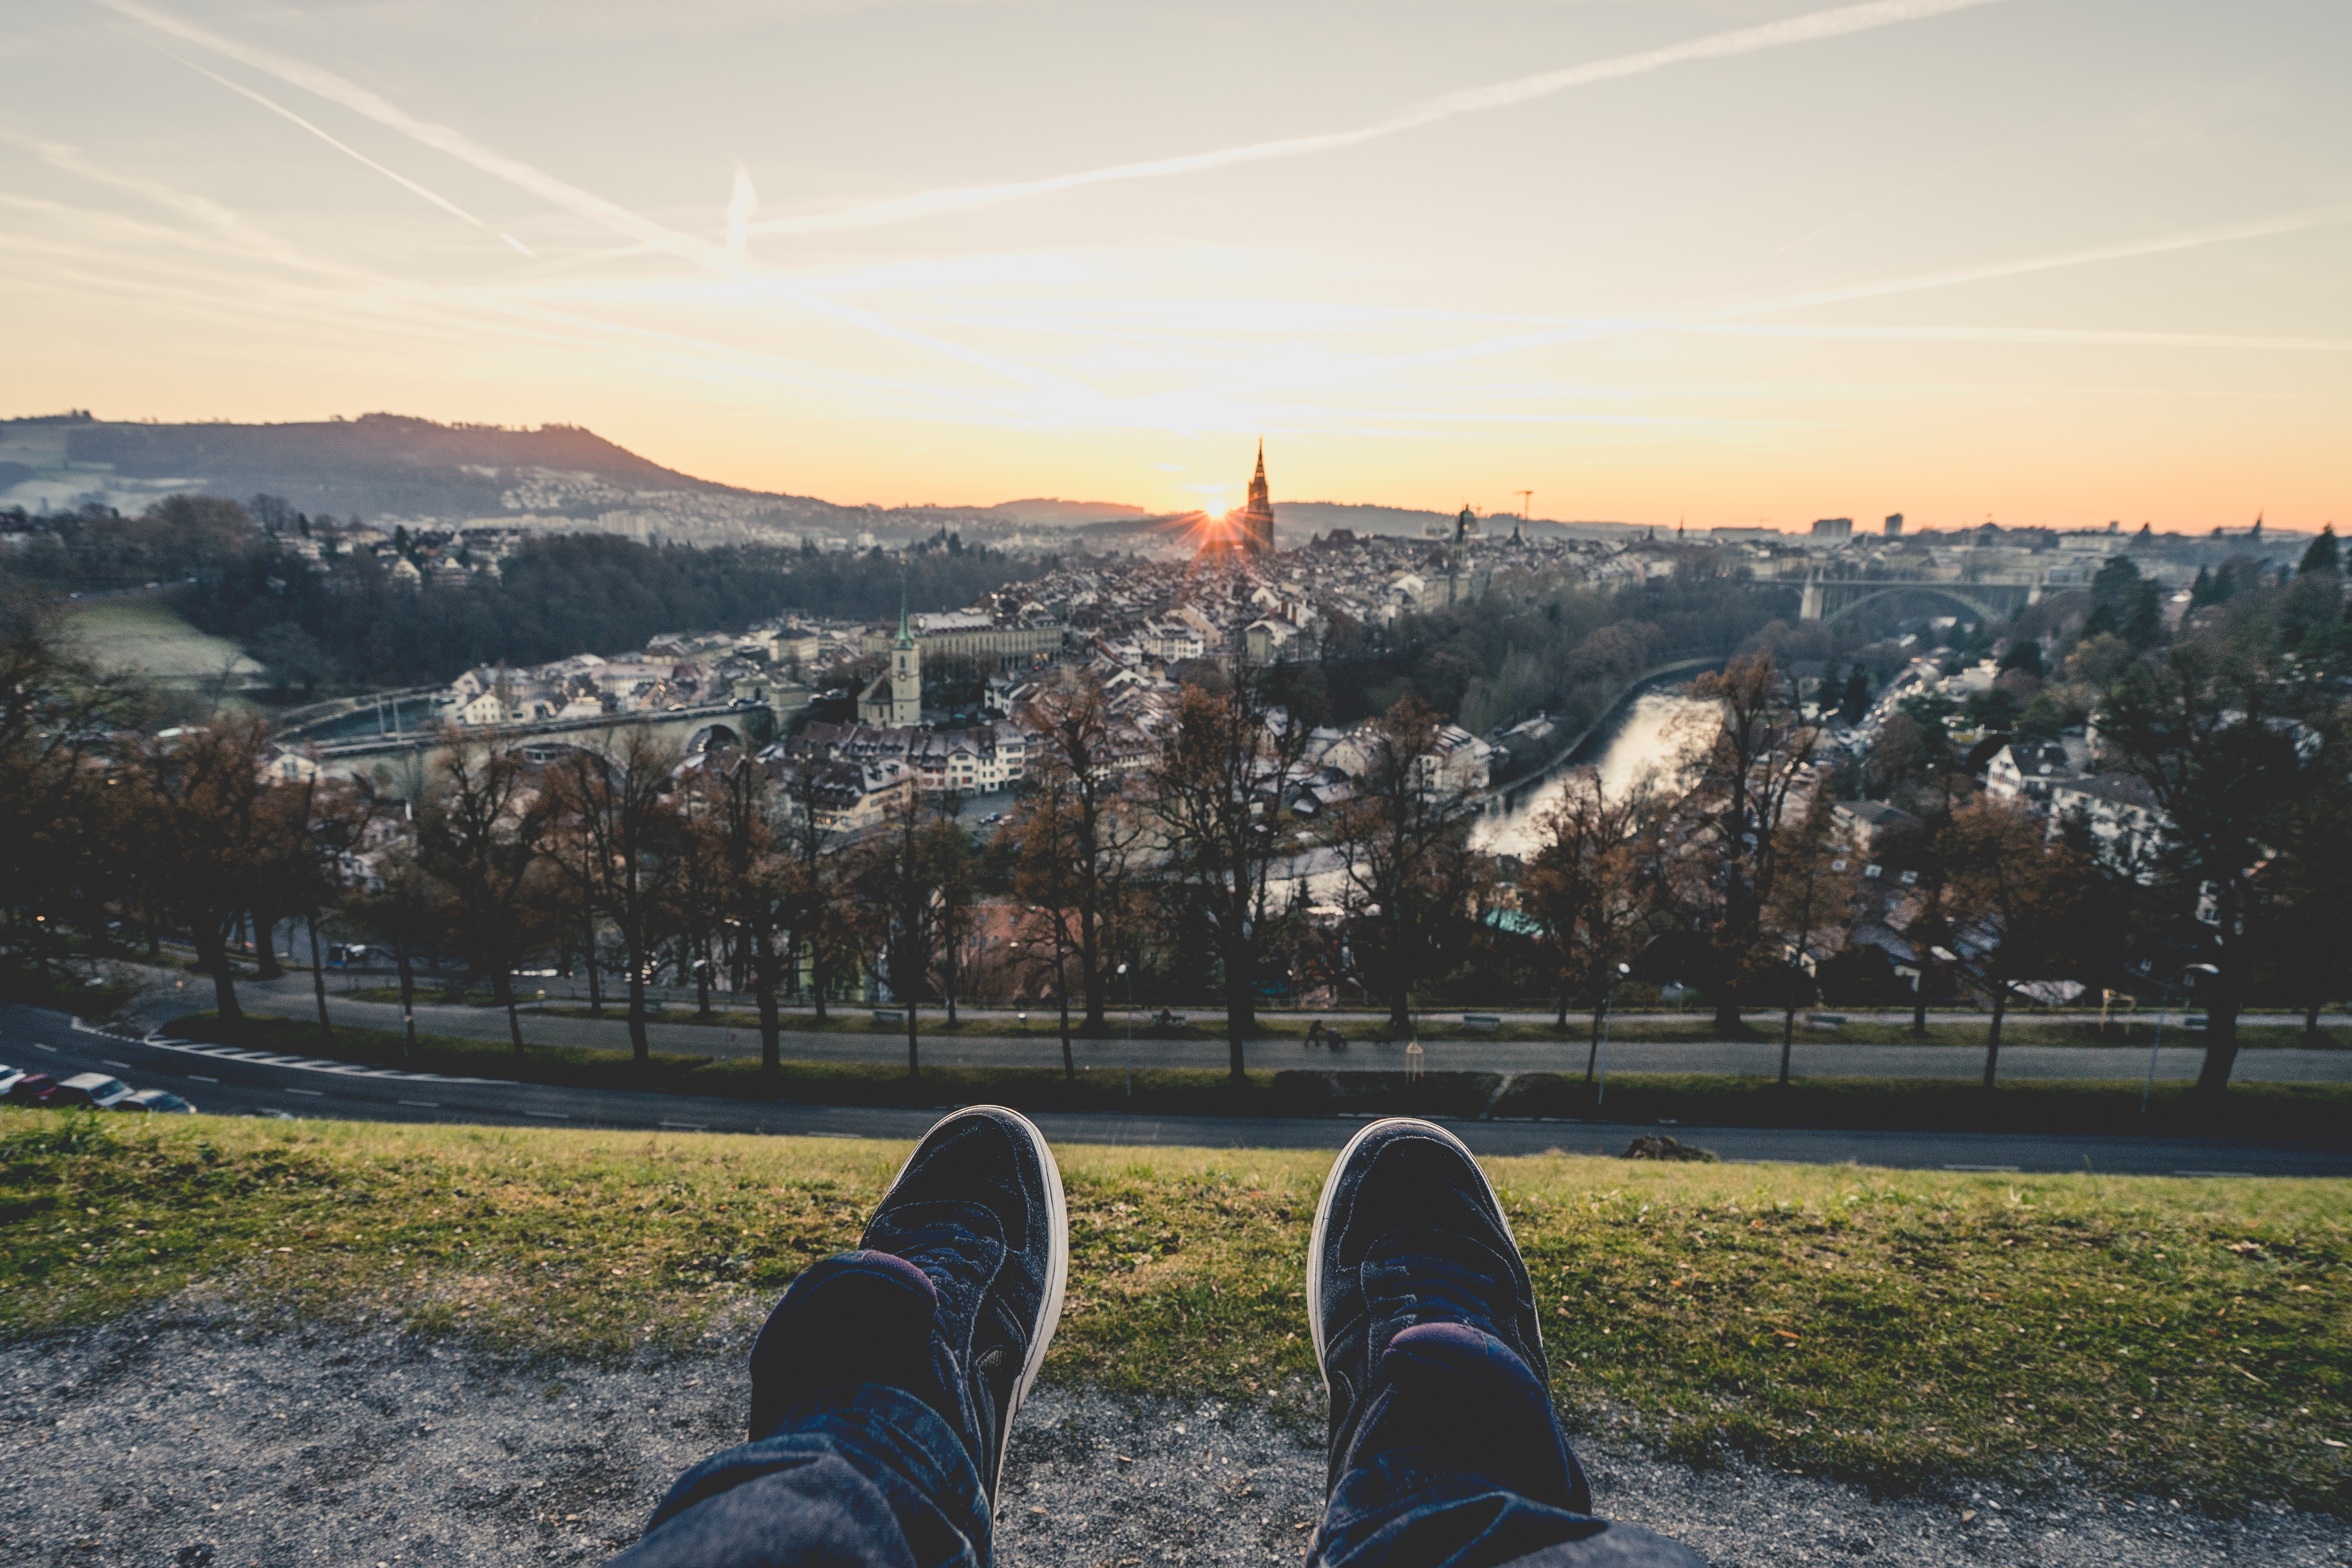
sunset, photography, morning, hill, panorama, evening